Macross 30: Voices across the Galaxy

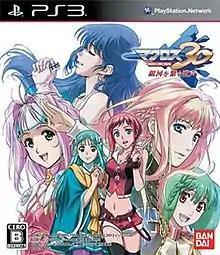

is an action role-playing game for the PlayStation 3 developed by Artdink and published by Namco Bandai Games. The game commemorates the 30th anniversary of the Macross anime series created by Shoji Kawamori, featuring every series from the franchise. The game was released on February 28, 2013.